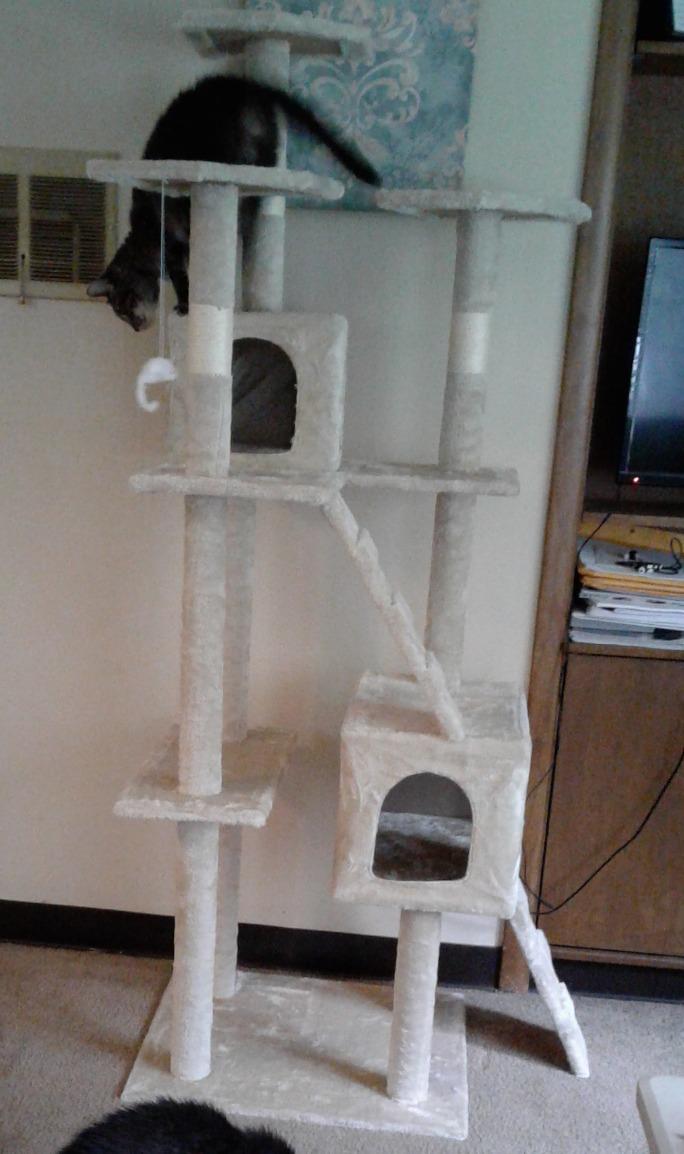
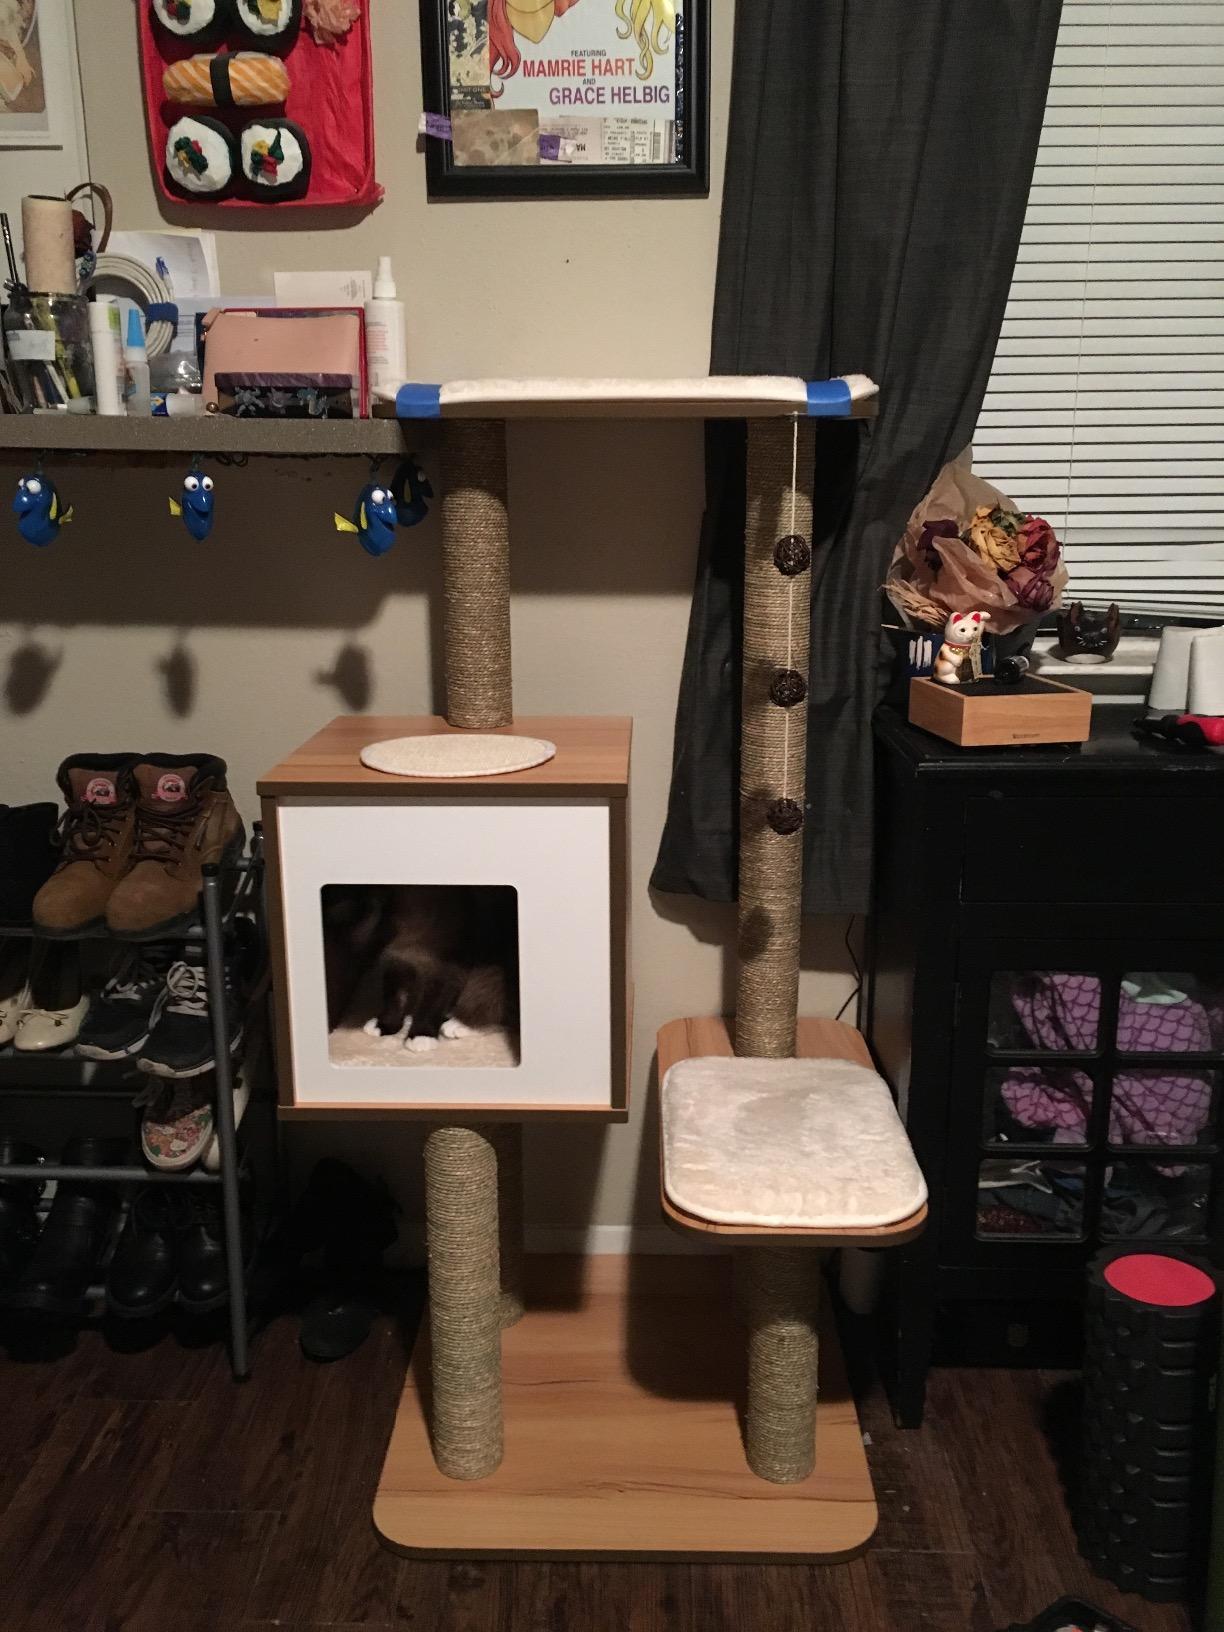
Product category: items_cat tree
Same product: no